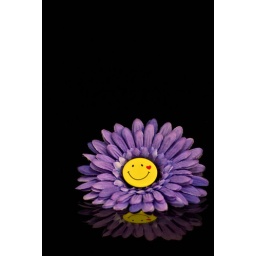
This was taking in my house using a black cloth and a black Solar panel ;-)